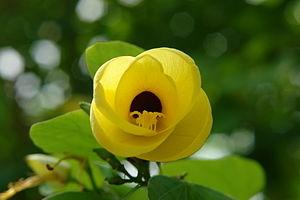
La réserve naturelle nationale de l'Amana est une réserve naturelle nationale située en bord de mer au nord de la Guyane française. Classée en 1998 pour une superficie de 14 800 hectares, elle protège l'un des sites les plus importants pour la reproduction de 4 espèces de tortues marines.